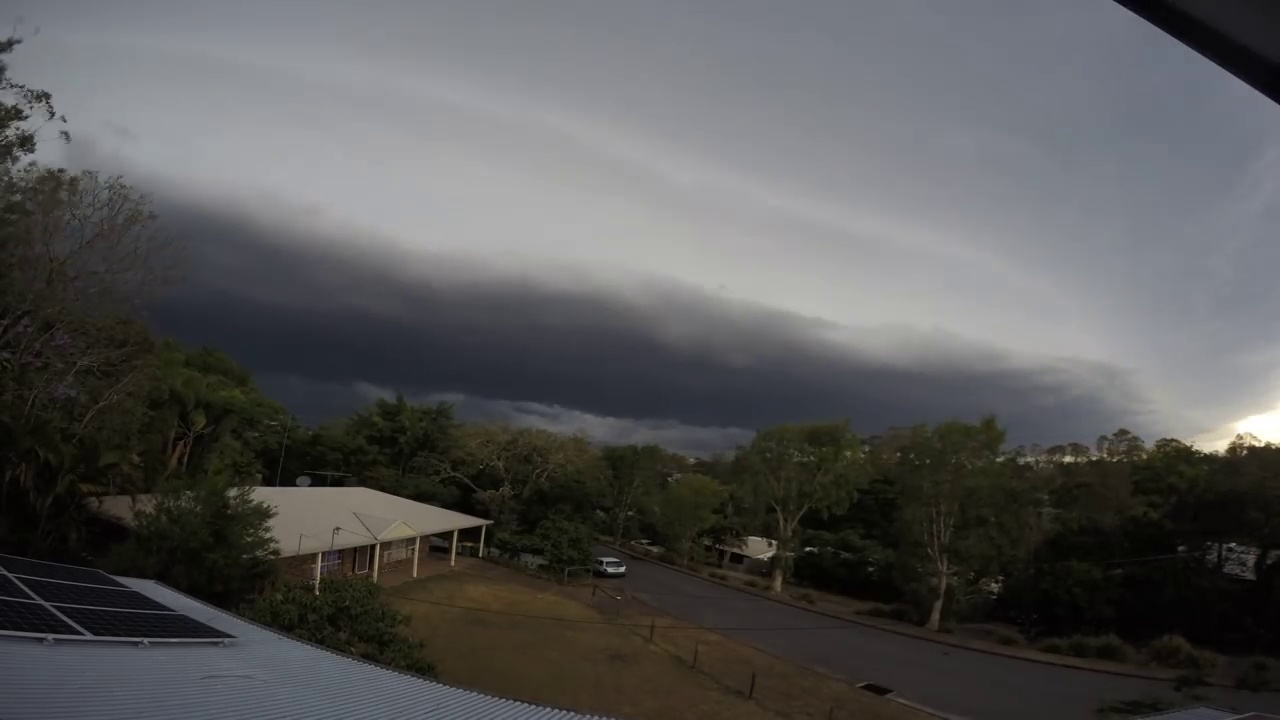
Fire: no
Smoke: no